Maria Shurochkina

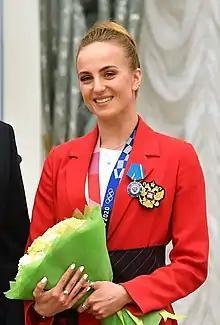
Shurochkina in 2021

Maria Vladimirovna Shurochkina (born 30 June 1995) is a Russian competitor in synchronised swimming.